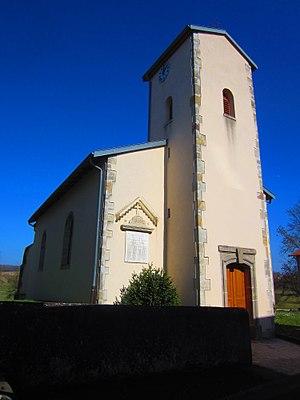
Haudonville eglise
Haudonville est une commune française située dans le département de Meurthe-et-Moselle, en région Grand Est.